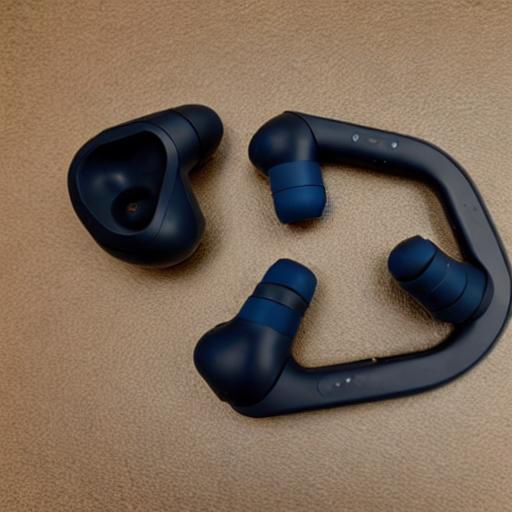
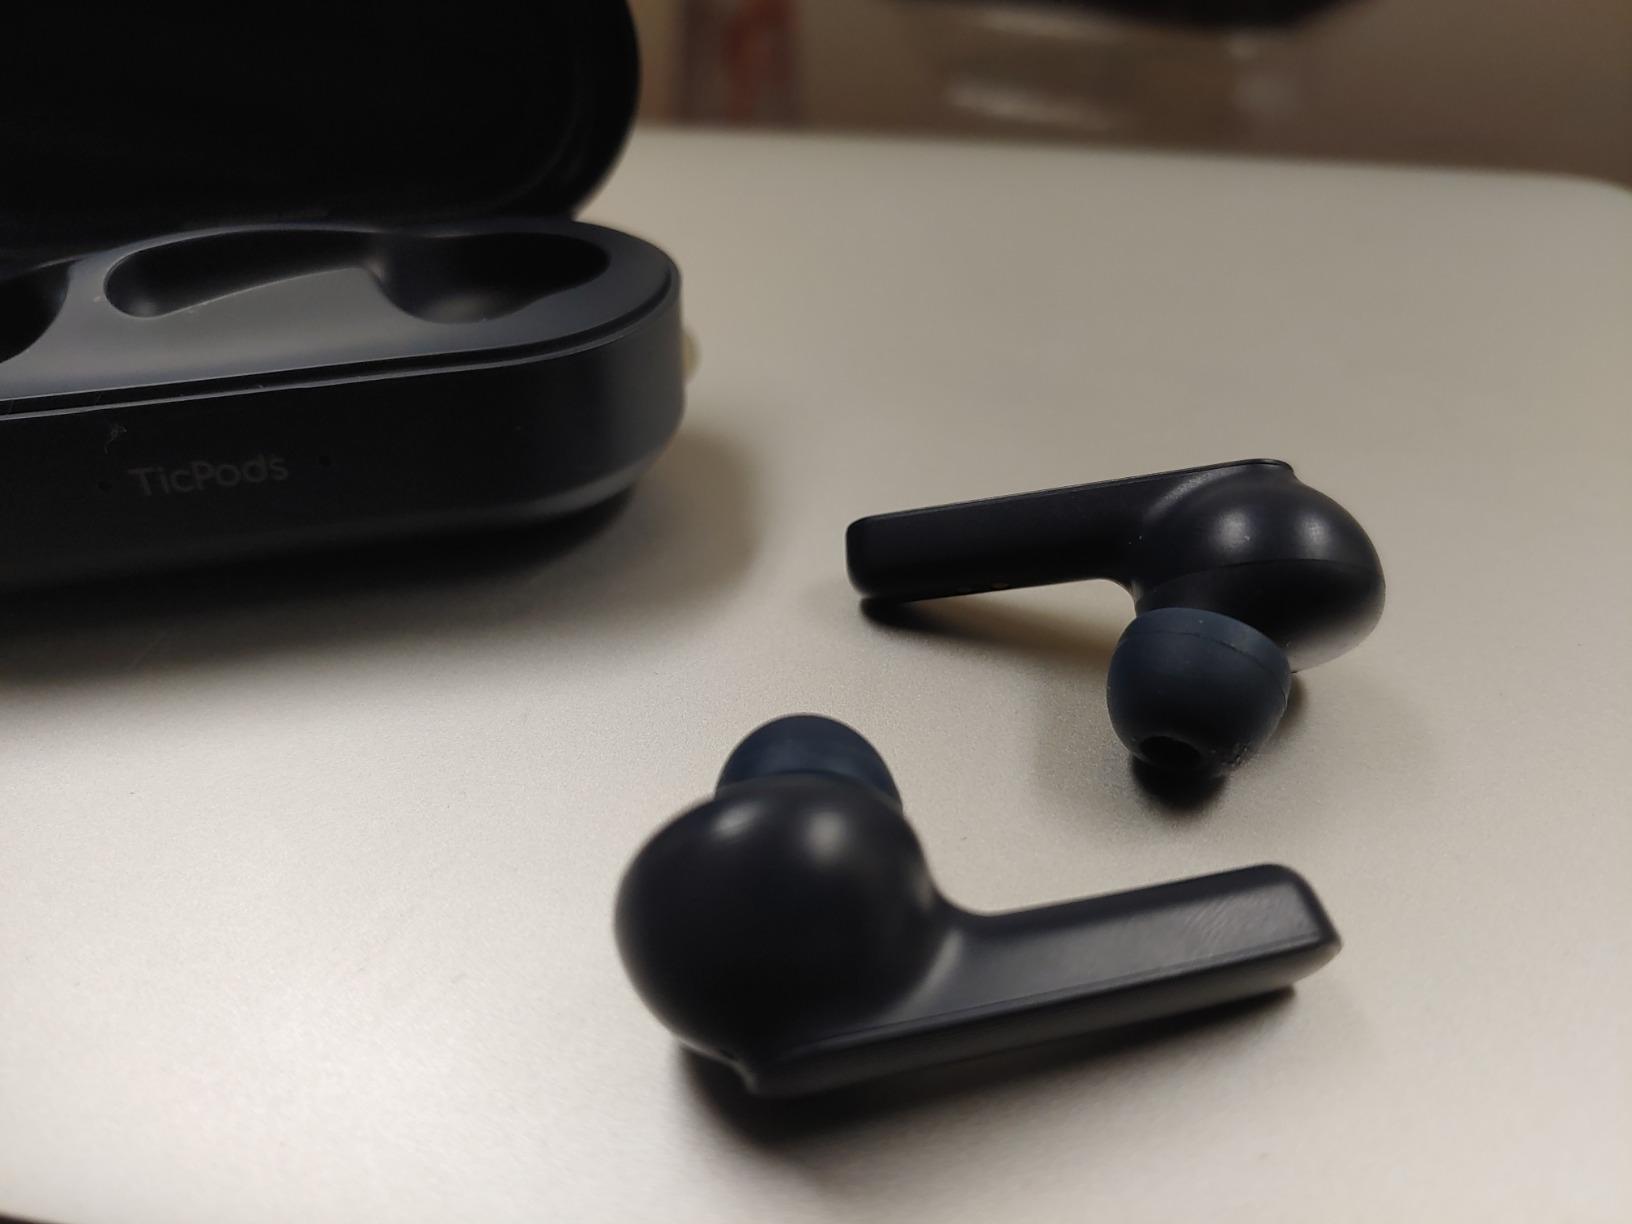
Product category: earbuds
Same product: no